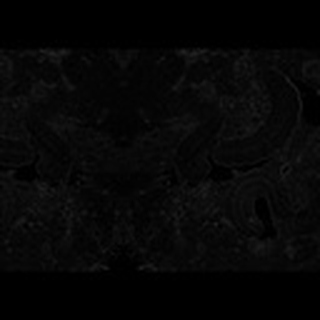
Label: cotton_army_worm